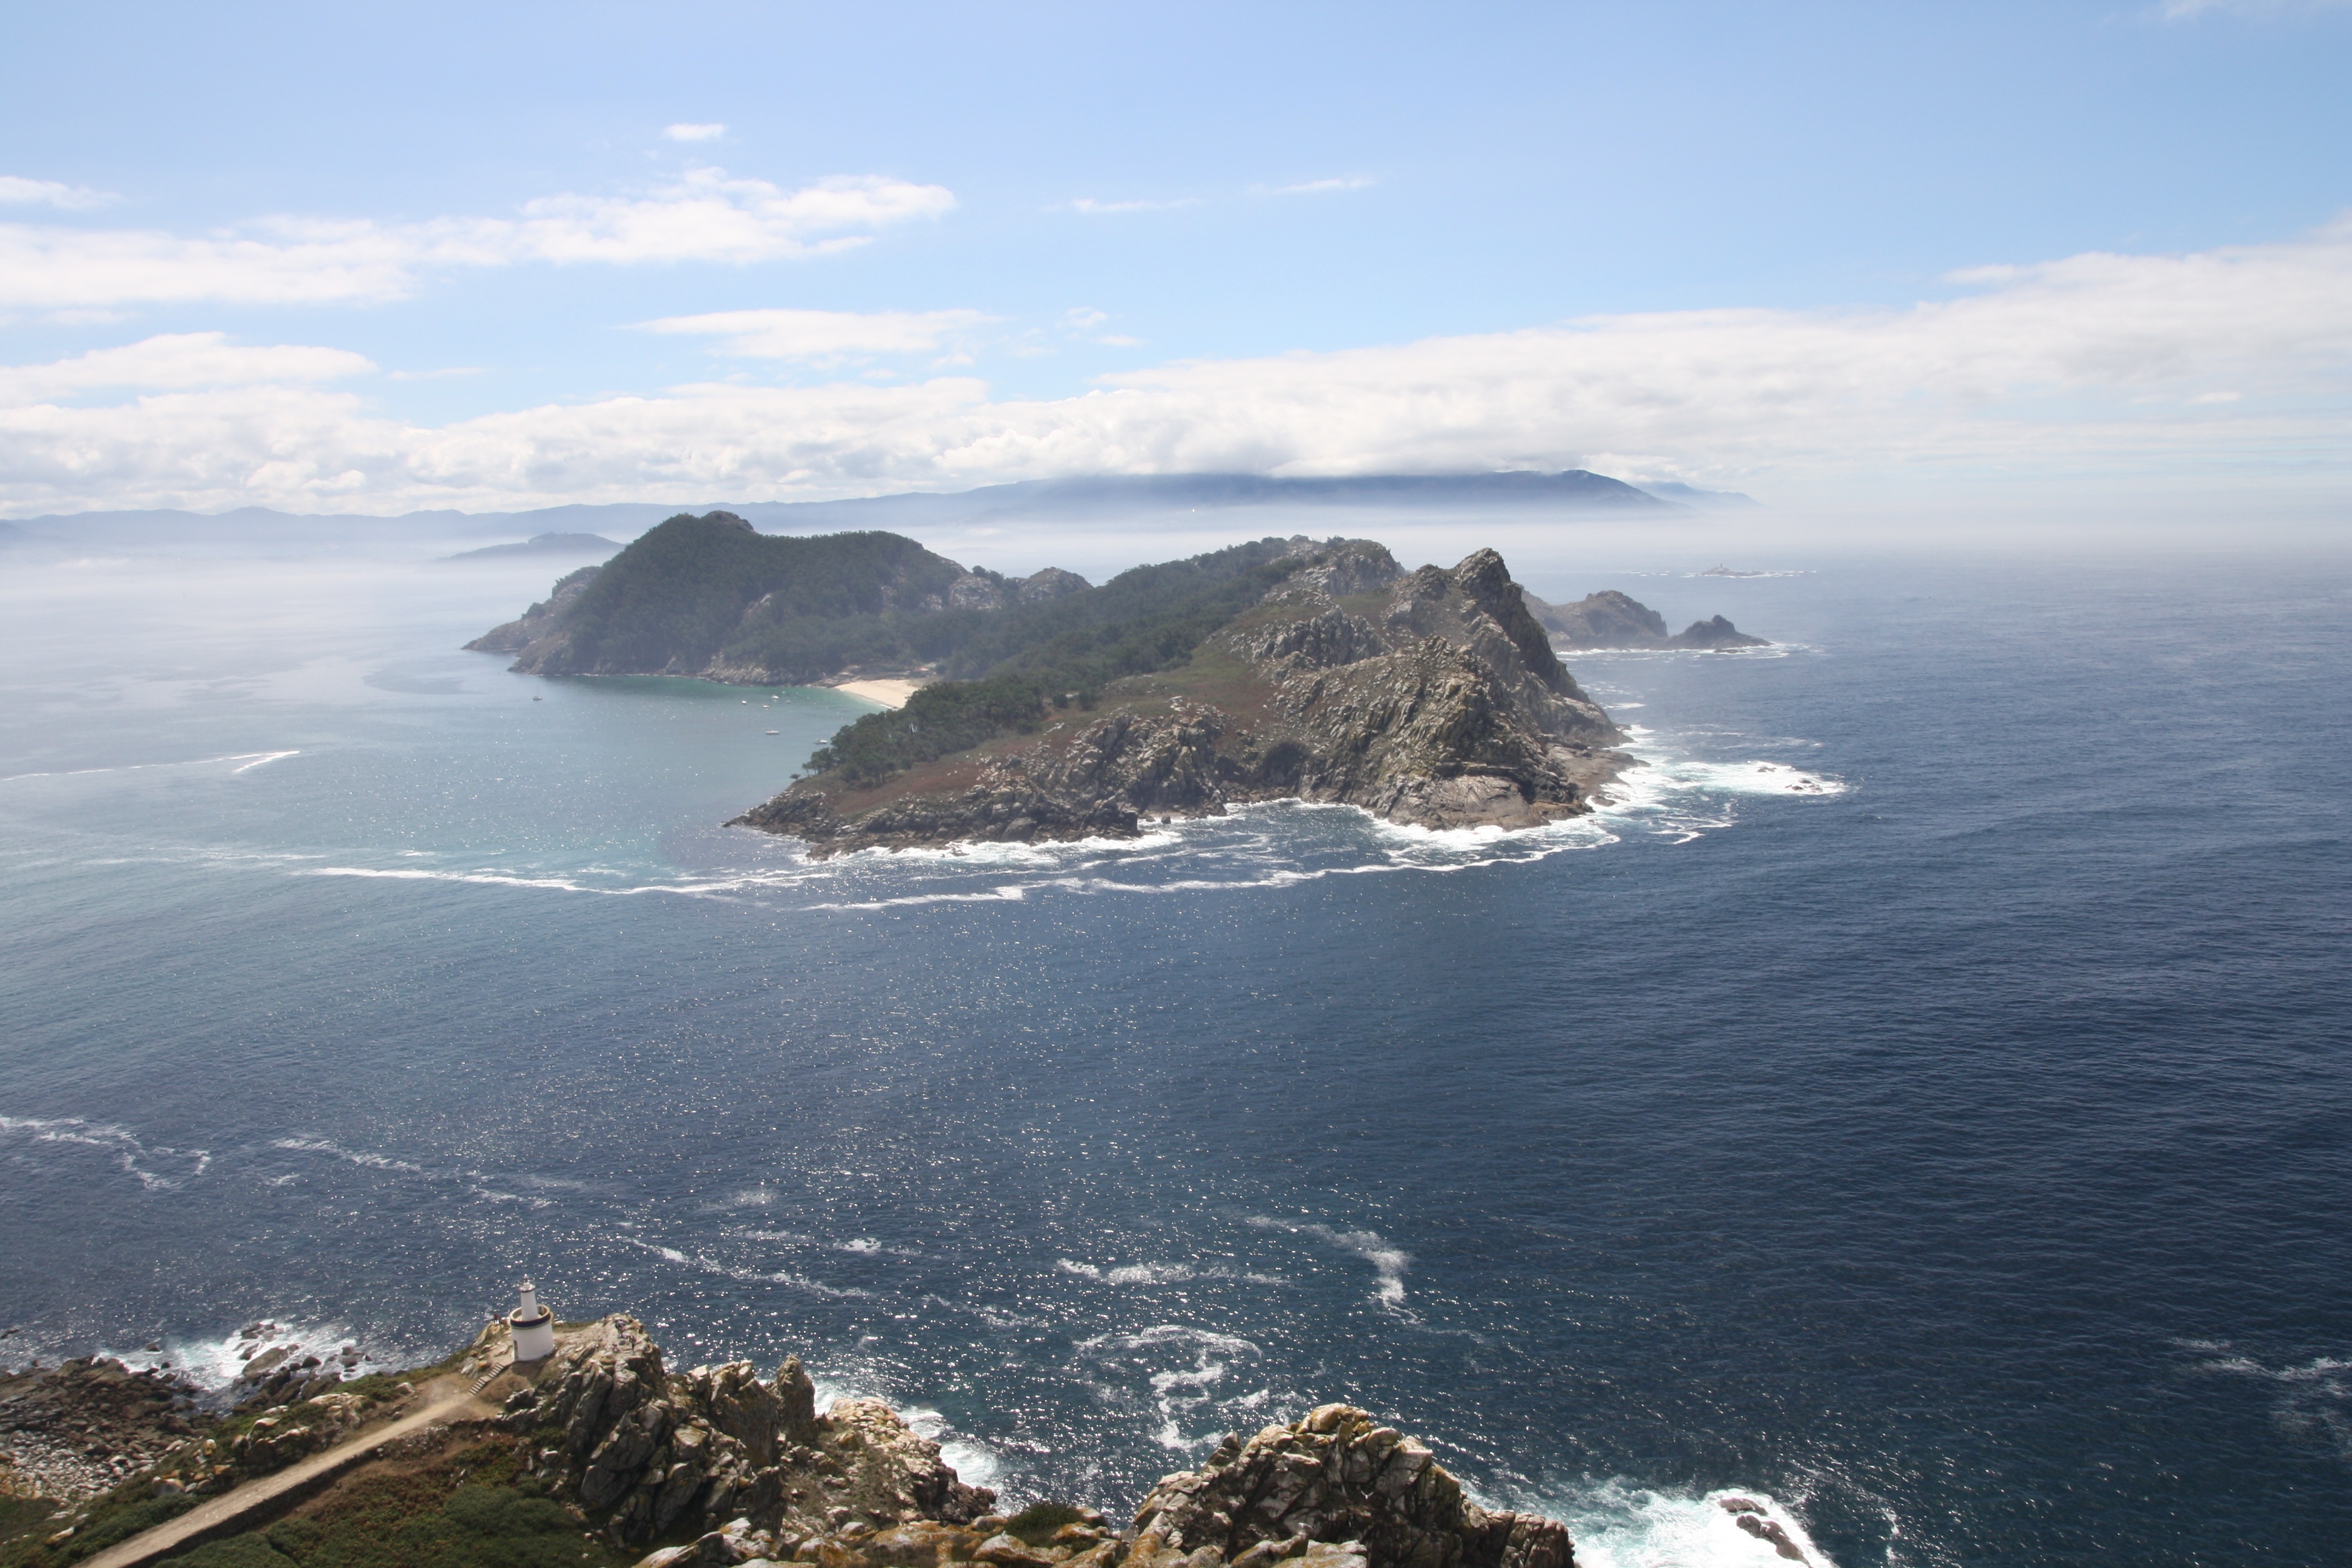
landscape, sea, coast, ocean, horizon, sky, shore, wave, cliff, cove, holiday, bay, fjord, terrain, body of water, galicia, cape, islet, landform, c es islands, geographical feature, wind wave, promontory